Underwater logging

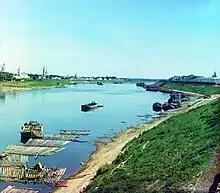
Log transportation method along rivers

In the case of floating logs that have not been drowned but may have been separated from initial logging routes and stuck on the banks of rivers and lakes, a new process is utilized. Here, truck inner tubes are completely deflated so that a diver can slip them over the logs. After this occurs and once the tubes are securely in place, a hookah compressor and a low-pressure hose re-inflates them so that they form a tight grip around the floating logs. This process gives the logs more buoyancy and gives loggers easier access points to harvest them. As many tubes that are needed are used to float the logs.